Macchi M.C.94

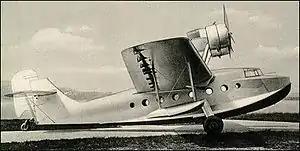
The prototype M.C.94 Anfibio

The Macchi M.C.94 was a 1930s Italian commercial flying boat built by Macchi.